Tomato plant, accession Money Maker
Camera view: tilt-top (135 deg); turntable rotation: 300 degrees
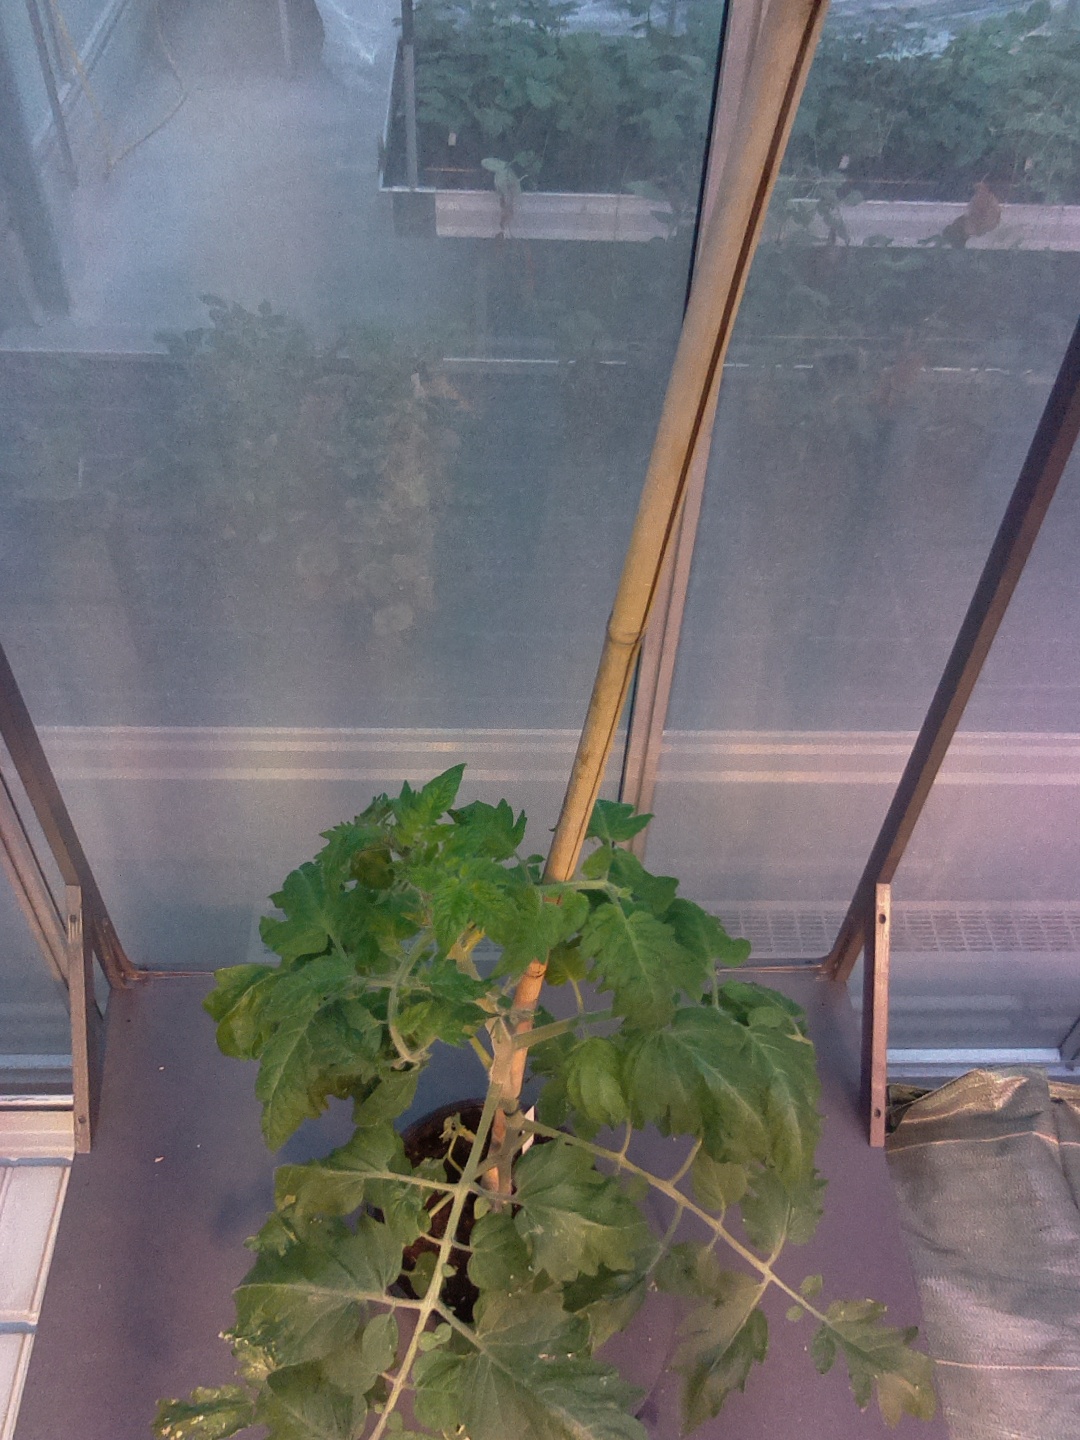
BBCH growth stage 53: 3 inflorescences visible